Port of Hull

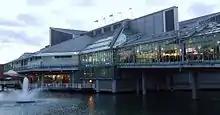
The Princes Quay shopping centre on the Junction Dock

One stipulation of the Kingston-upon-Hull Docks Act 1802 (42 Geo. 3. c. xci) for the construction of Humber Dock was that the Dock Company would build a third dock between the Old and Humber docks when the average tonnage of goods unloaded at the docks reached a certain level. This condition was satisfied in 1825. The required act of Parliament had already been passed – the Docks, Kingston upon Hull Act 1824 (5 Geo. 4. c. 52) – and construction of the third dock began in 1826.